Veleka Ridge

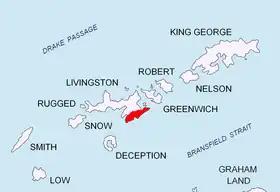
Location of Tangra Mountains on Livingston Island in the South Shetland Islands.

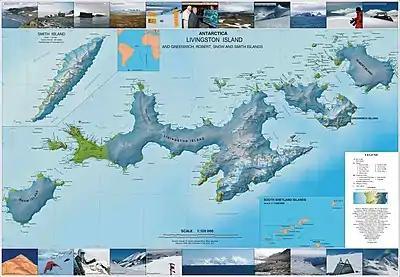
Topographic map of Livingston Island, Greenwich, Robert, Snow and Smith Islands.

Veleka Ridge is a predominantly ice-free ridge extending 3 km between Charity Glacier in the north and Botev Point in the south, and 1.3 km wide, in the southwest extremity of Friesland Ridge, Tangra Mountains on Livingston Island in the South Shetland Islands, Antarctica. The ice-free surface area of the ridge and the adjacent Arkutino Beach is . Surmounting Tarnovo Ice Piedmont to the east, Charity Glacier to the north, Arkutino Beach to the west, and Barnard Point and Botev Point to the southwest and south respectively. The ridge's summit Veleka Peak rises to 538 m in its north extremity.